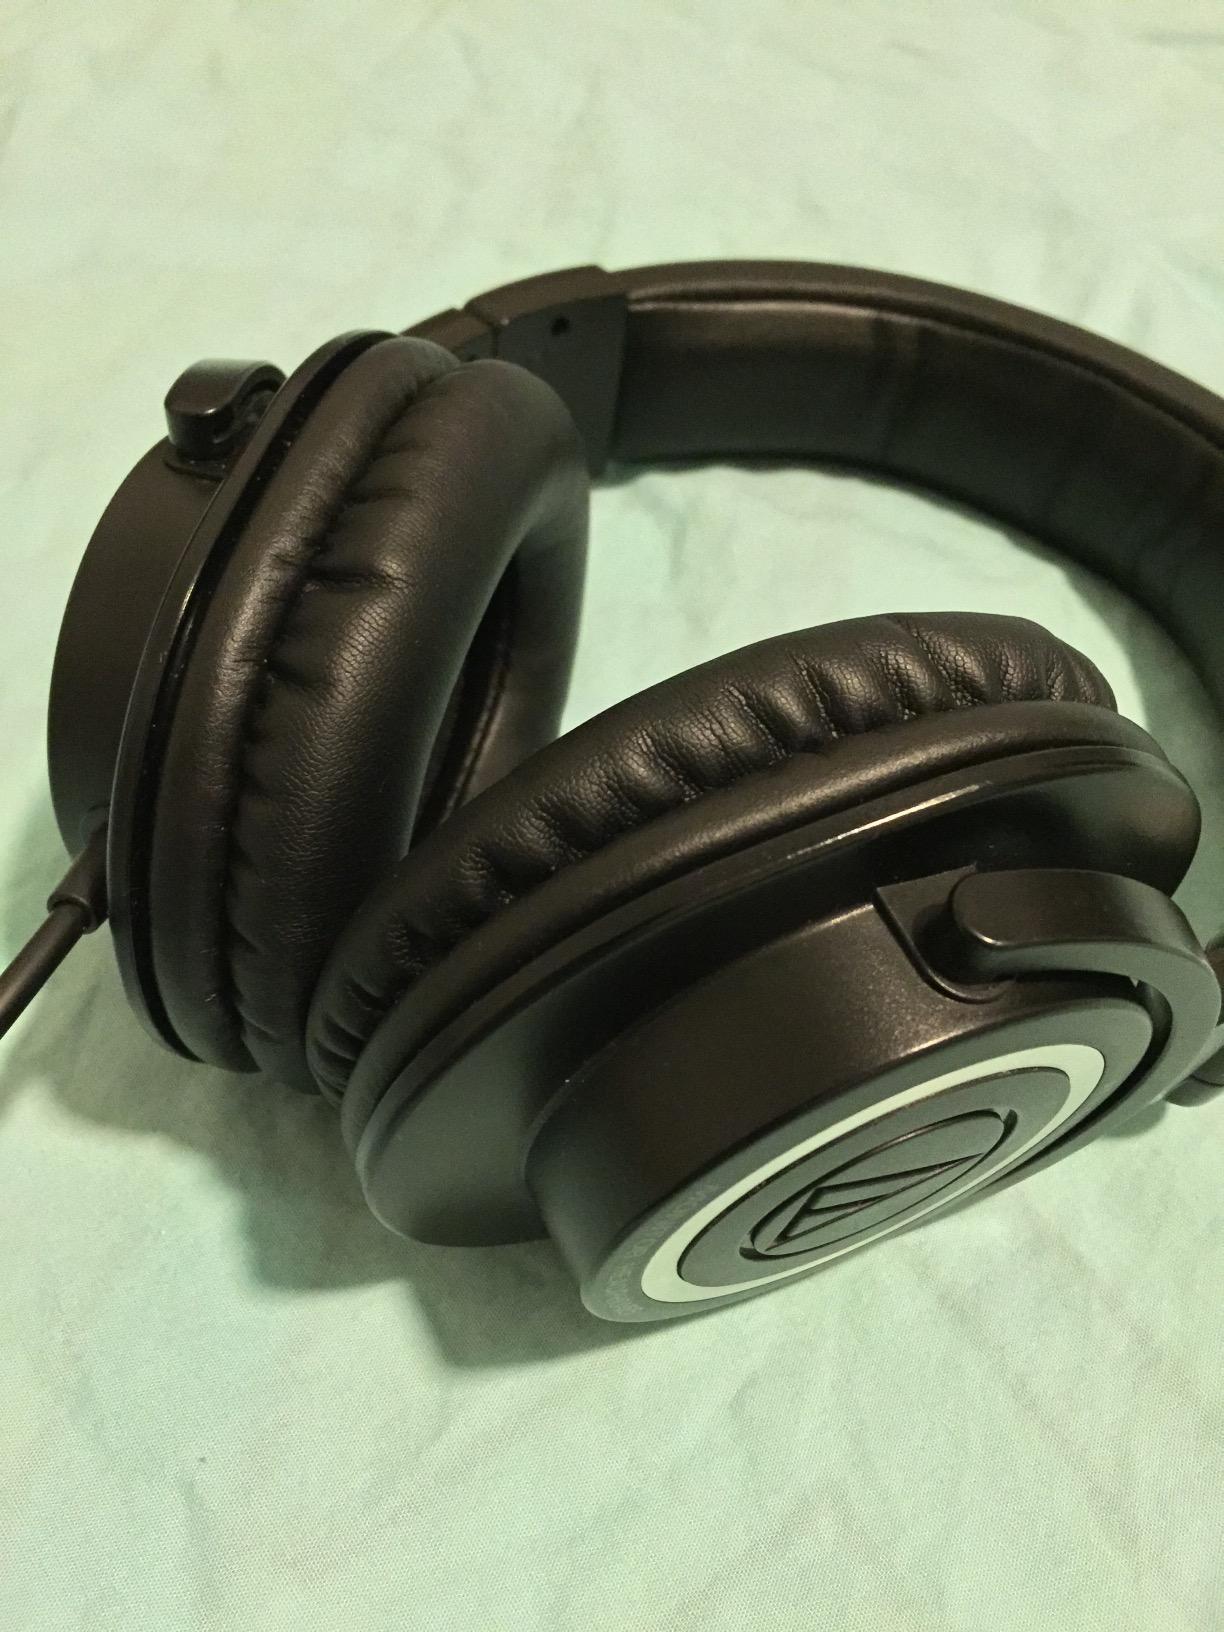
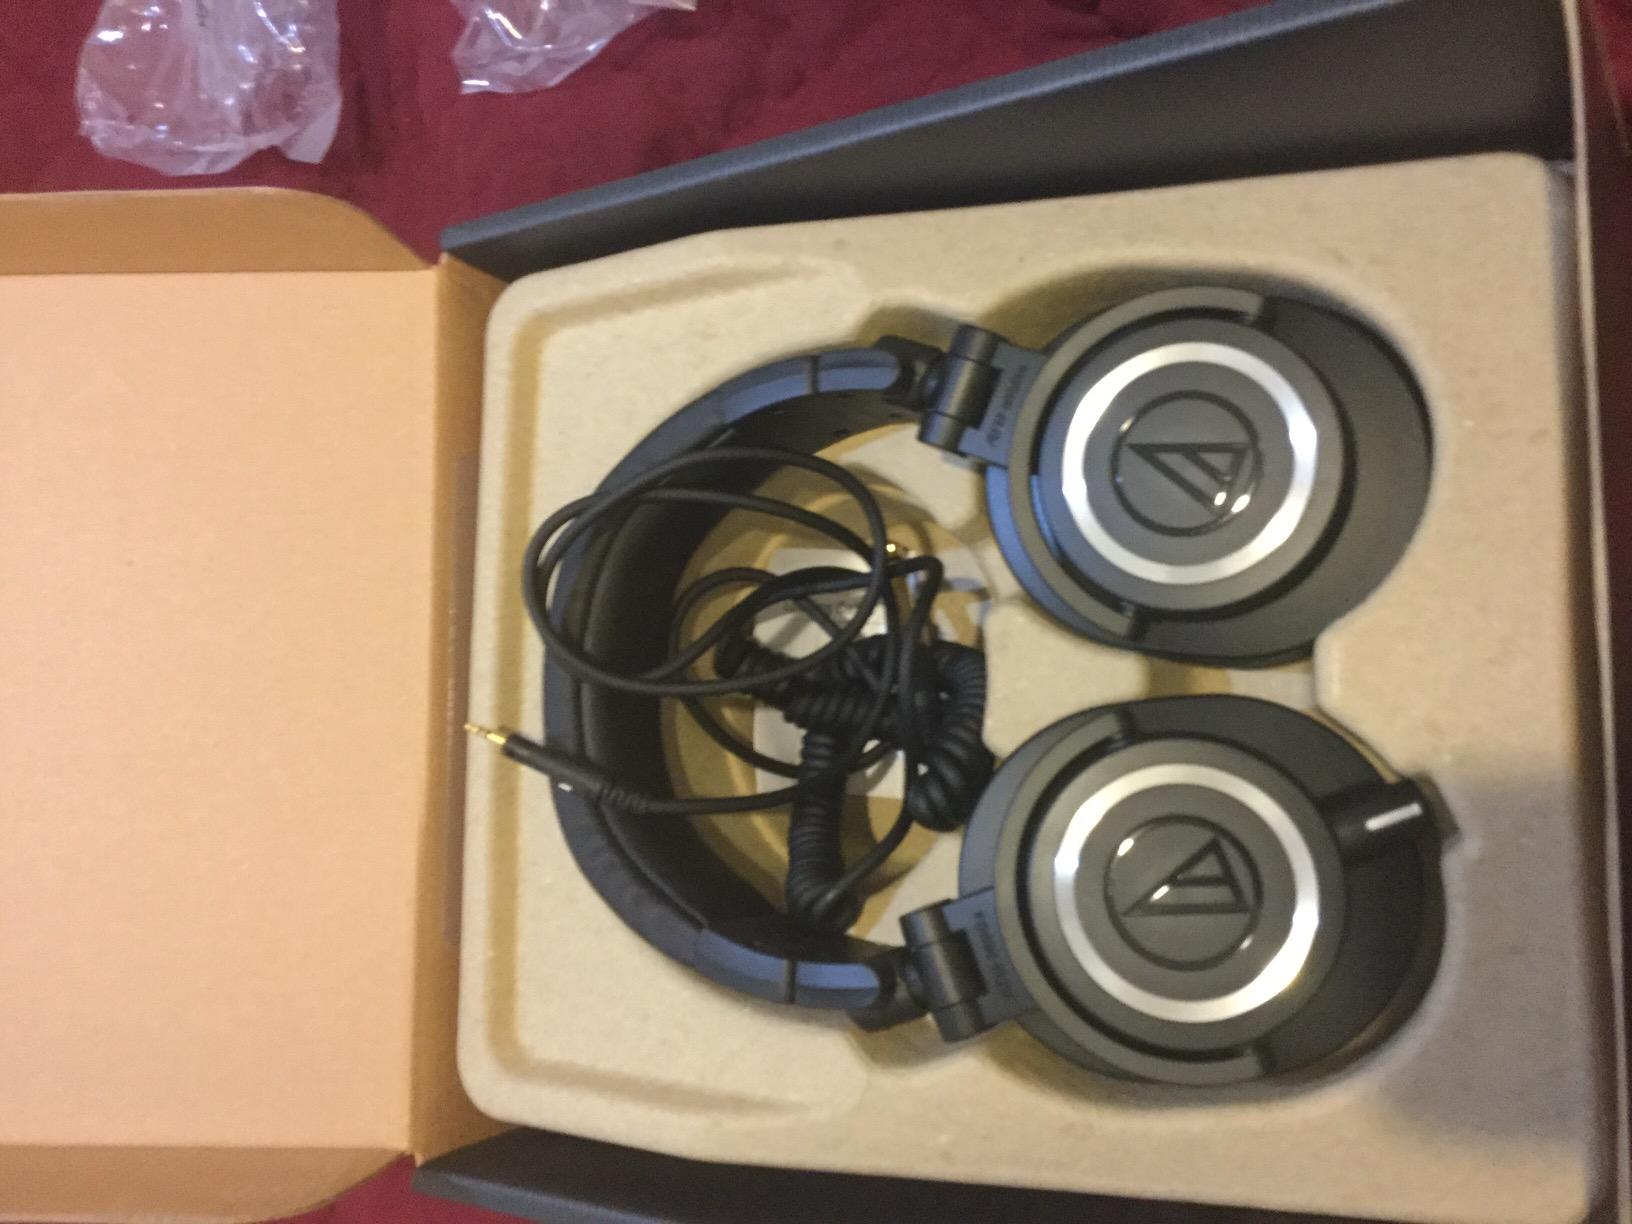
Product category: headphones
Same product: no